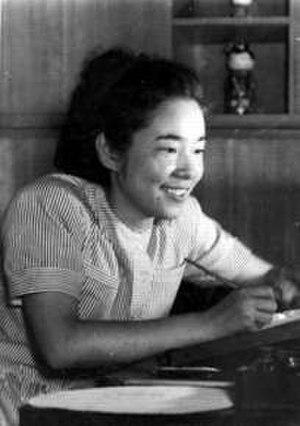
Machiko Hasegawa, née à Saga le 30 janvier 1920 – morte le 27 mai 1992, est une mangaka japonaise.